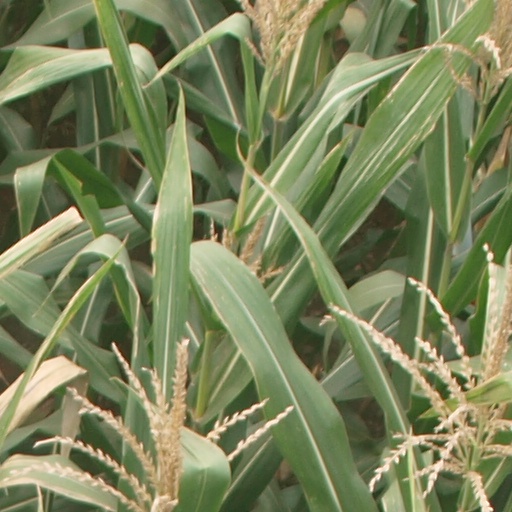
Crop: maize; corn